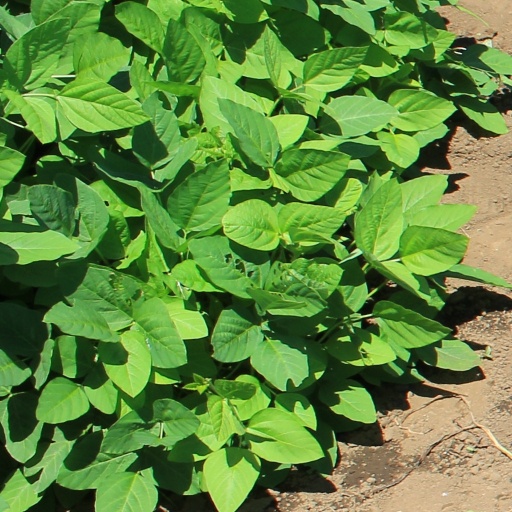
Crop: soybean